Ivide

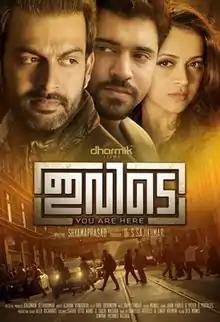
Theatrical release poster

Ivide is a 2015 Indian Malayalam-language crime drama film written by Ajayan Venugopalan and directed by Shyamaprasad. The film stars Prithviraj Sukumaran, Nivin Pauly and Bhavana in the lead roles. The film's soundtrack was composed by Gopi Sundar. The film was released on 29 May 2015.